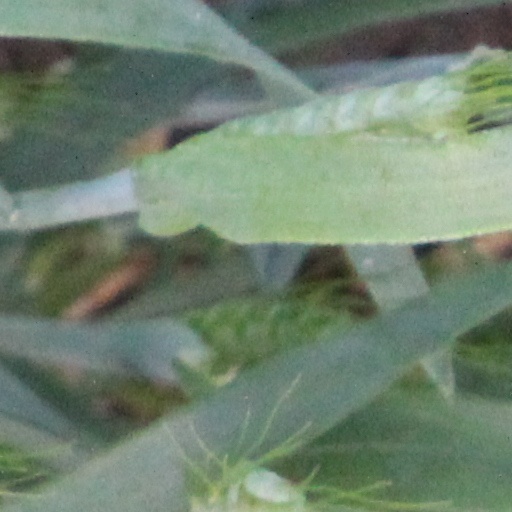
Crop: wheat